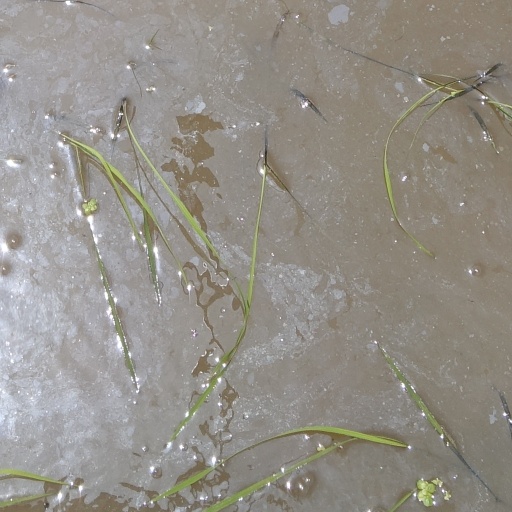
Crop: rice